Barrhead

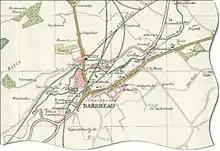
Map of Barrhead published in 1923

Barrhead was formed when a series of small textile-producing villages (Barrhead, Arthurlie, Grahamston and Gateside) gradually grew into one another to form one continuous town. According to local historian James McWhirter, the name "Barrhead" first appeared in 1750. Glanderston House, to the south, at one time belonged to the Stewart kings of Scotland.